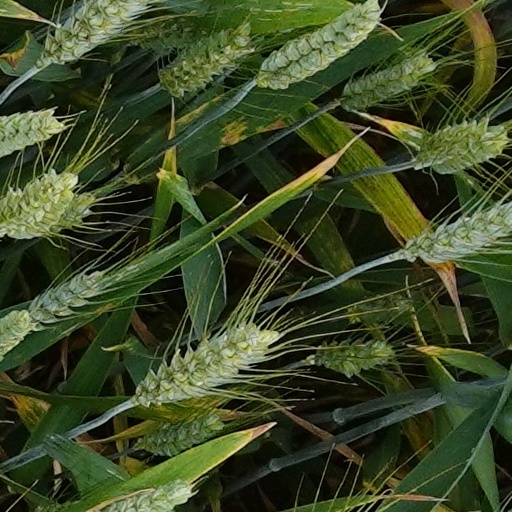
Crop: wheat